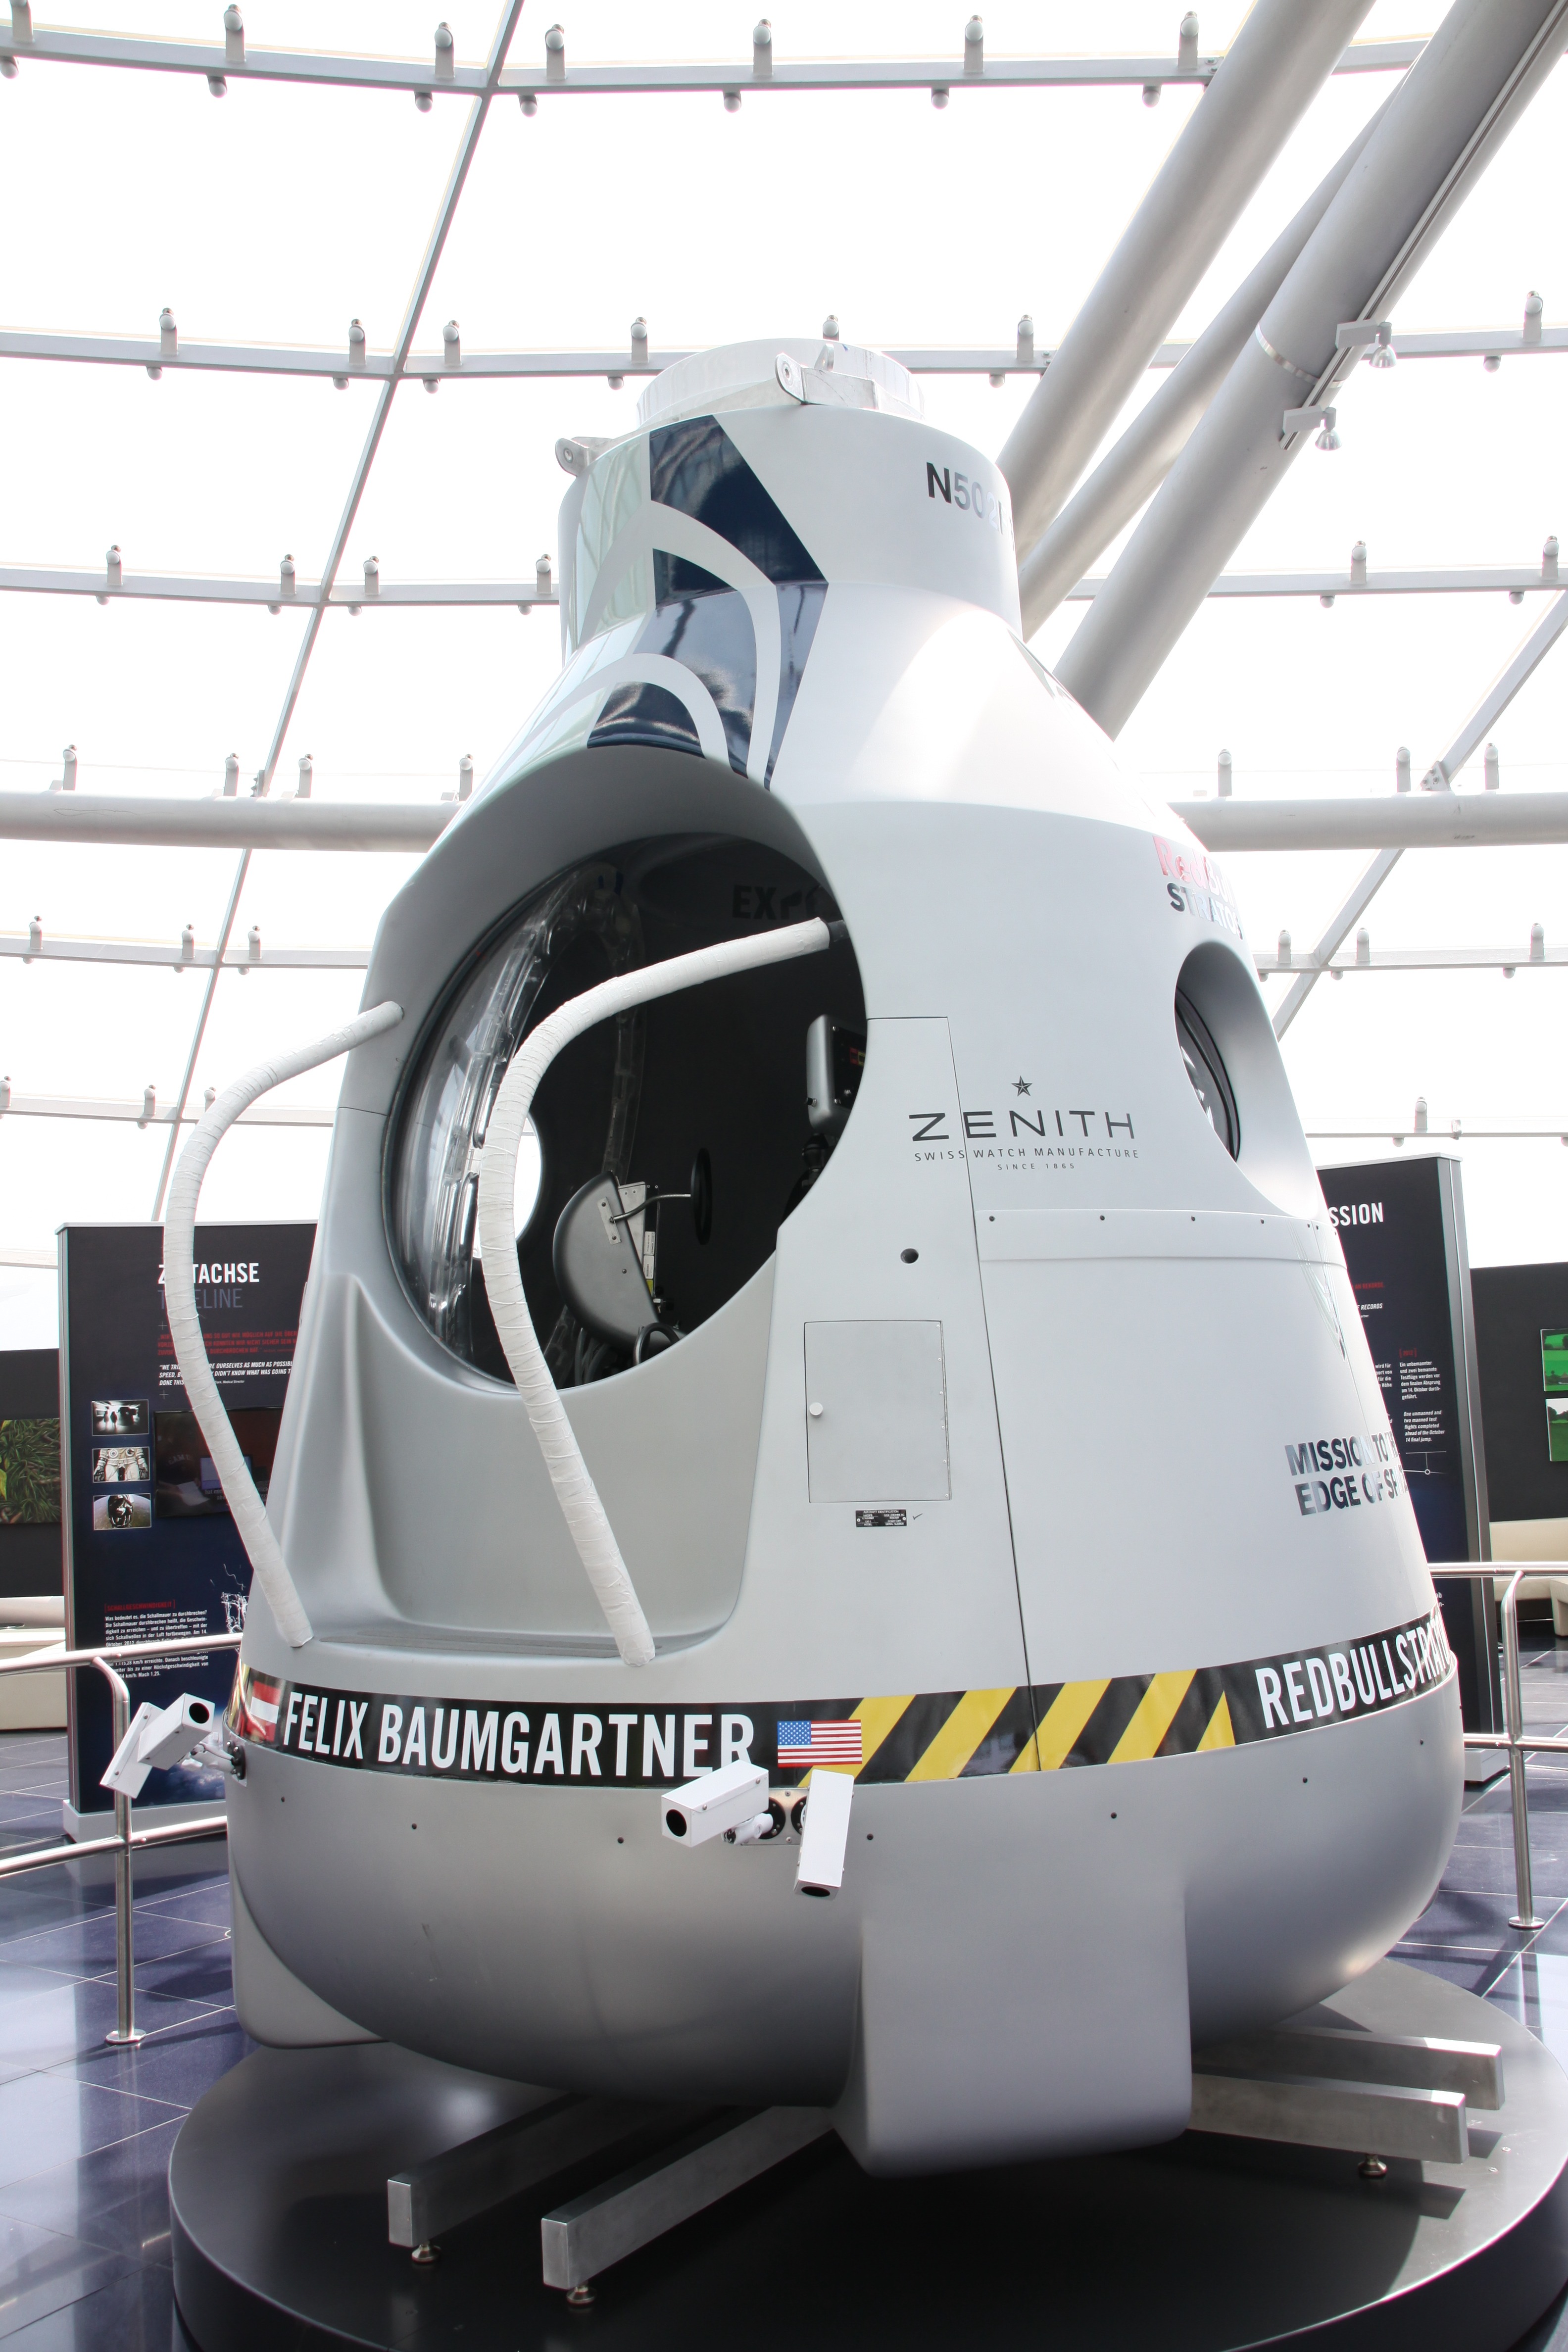
technology, jump, machine, capsule, product, 2012, felix, stratosphere, product design, baumgartner